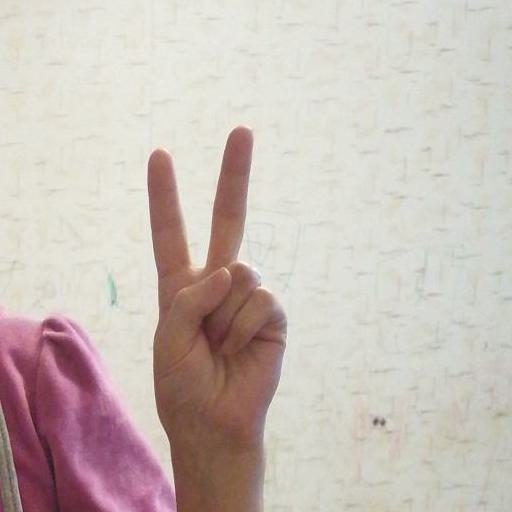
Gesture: peace